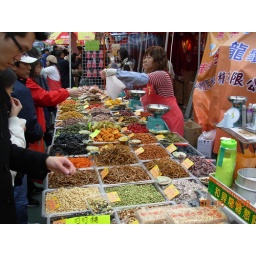
CNY eve flower market in Victoria Park